Mountain bike trials

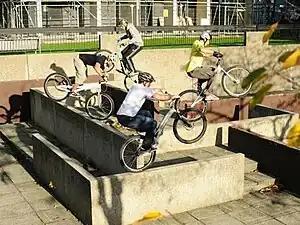
Four riders practicing urban bike trial.

Mountain bike trials, also known as observed trials, is a discipline of mountain biking in which the rider attempts to pass through an obstacle course without setting foot to ground. Derived from motorcycle trials, it originated in Catalonia, Spain as (from , "motorcycle trials without an engine") and is said to have been invented by Pere Pi, the father of Ot Pi, a world champion motorcycle trials rider. Pi's father had wanted his son to learn motorcycle trials by practicing on an ordinary bicycle.